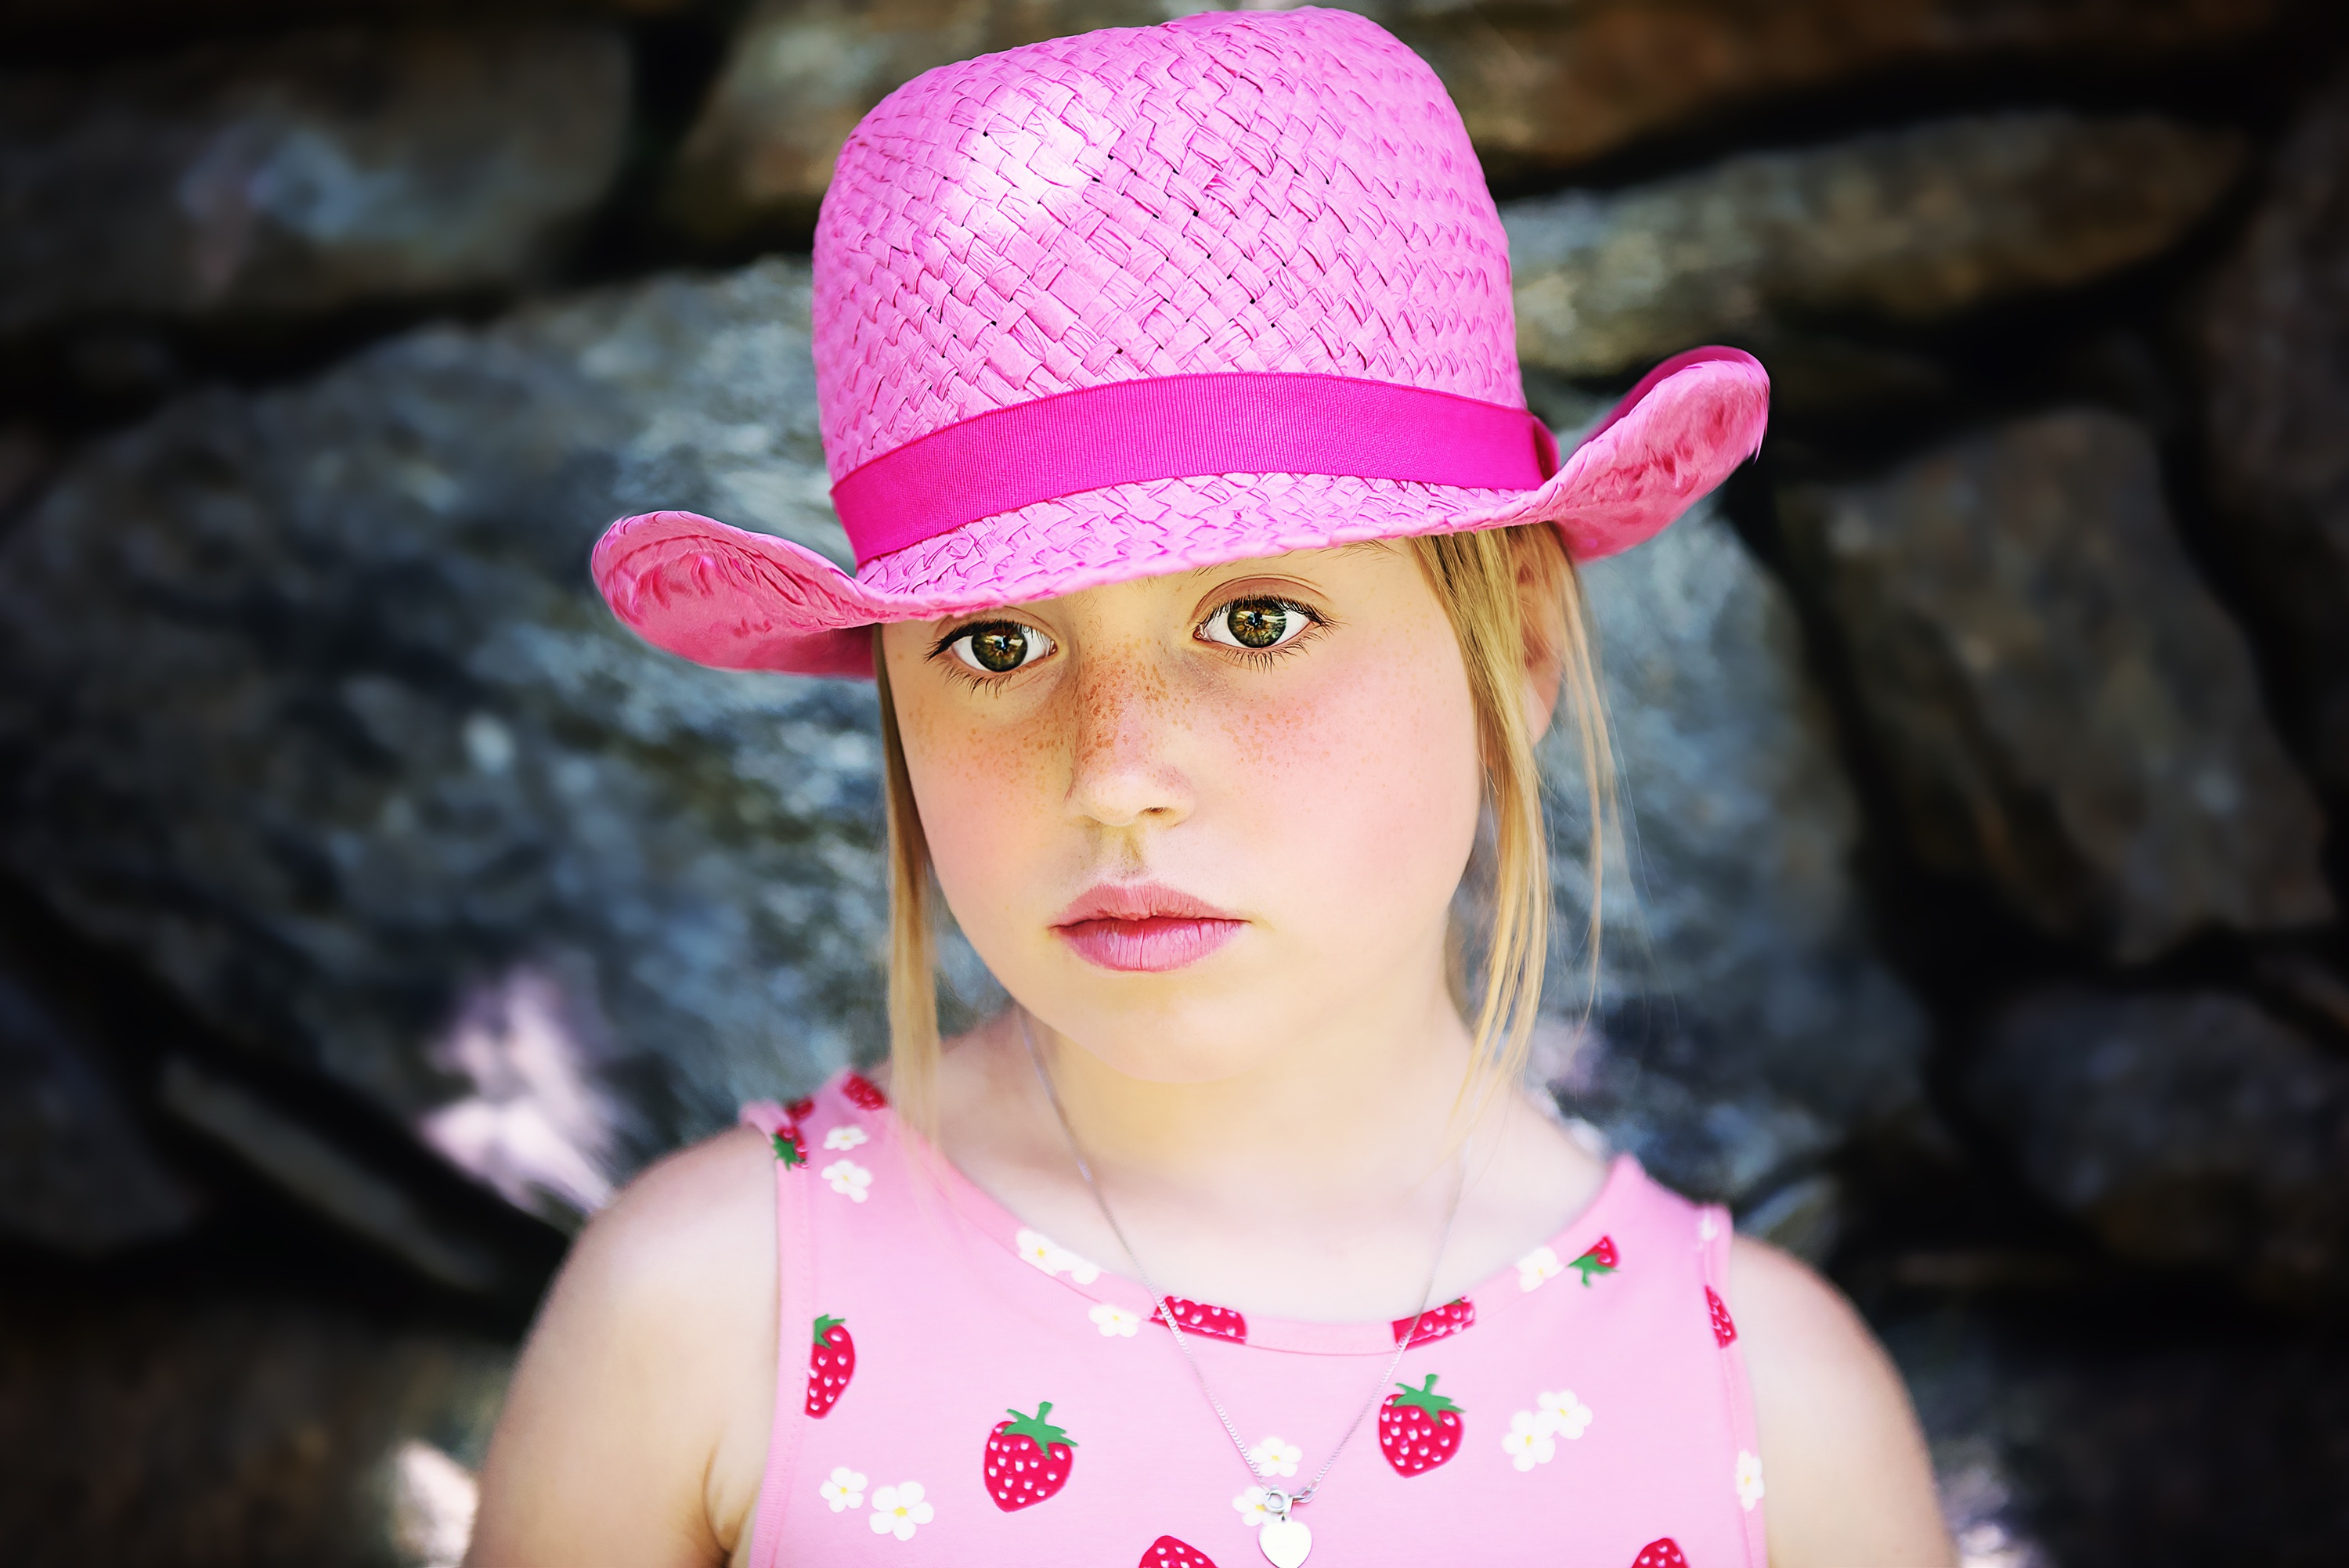
person, girl, photography, flower, view, female, portrait, model, spring, red, color, child, human, hat, fashion, clothing, lady, pink, close, headgear, facial expression, smile, painting, face, infant, toddler, eye, cap, head, skin, beauty, organ, sweetness, portrait photography, fashion accessory